Olaine

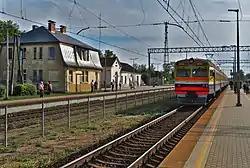
Olaine railway station

Olaine is served by Olaine railway station, located on the Riga–Jelgava railway line.